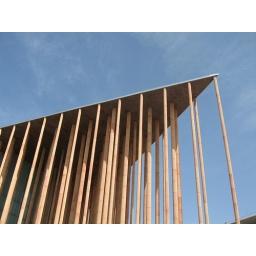
These terra cotta poles are standing in water and help keep the building cool.